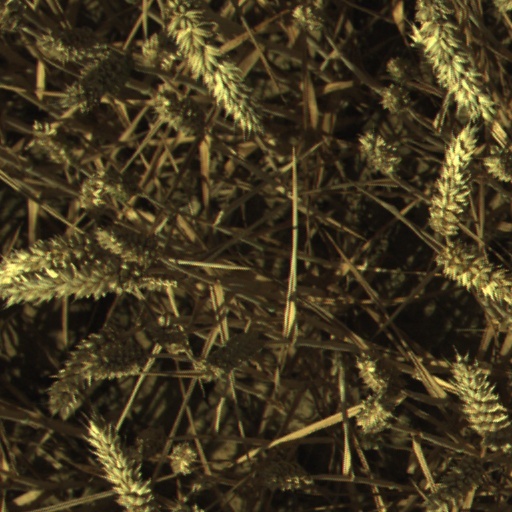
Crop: wheat